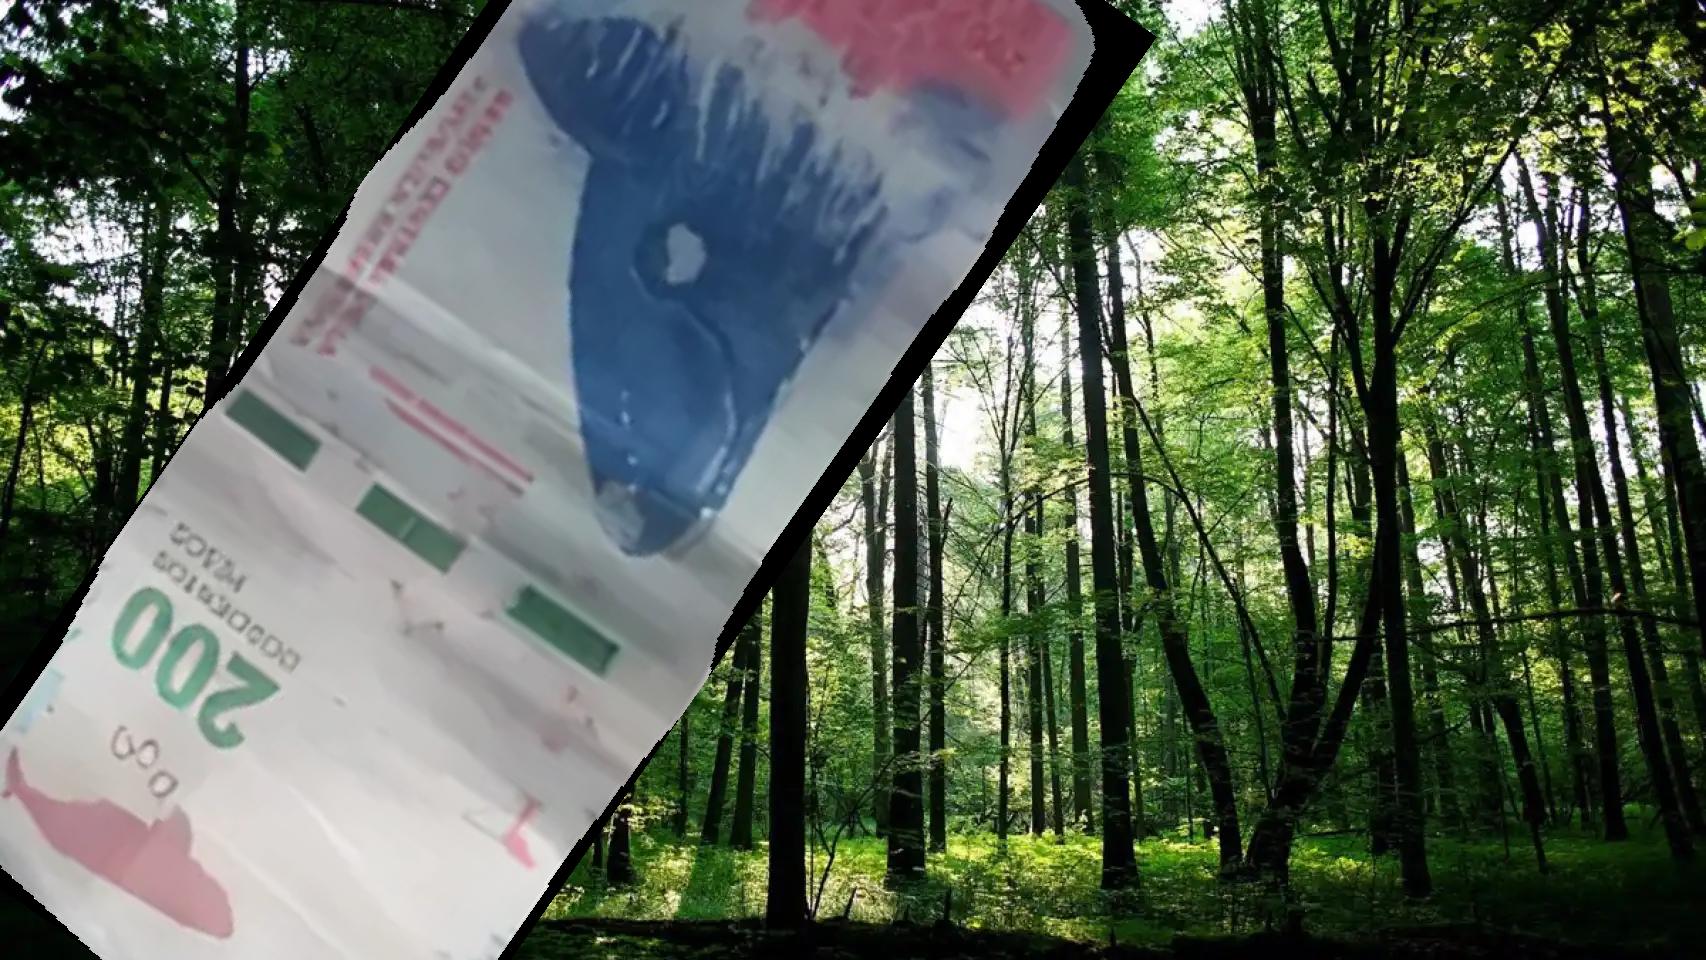
Denominación: 200